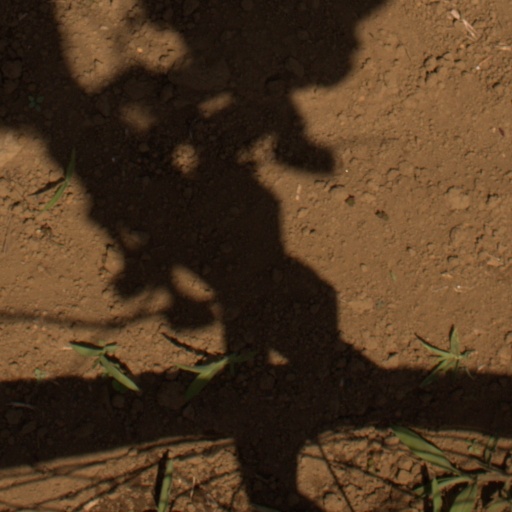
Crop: Jerusalem artichoke